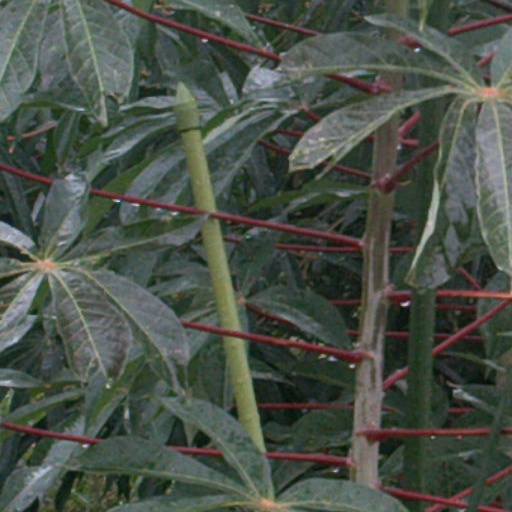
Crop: cassava